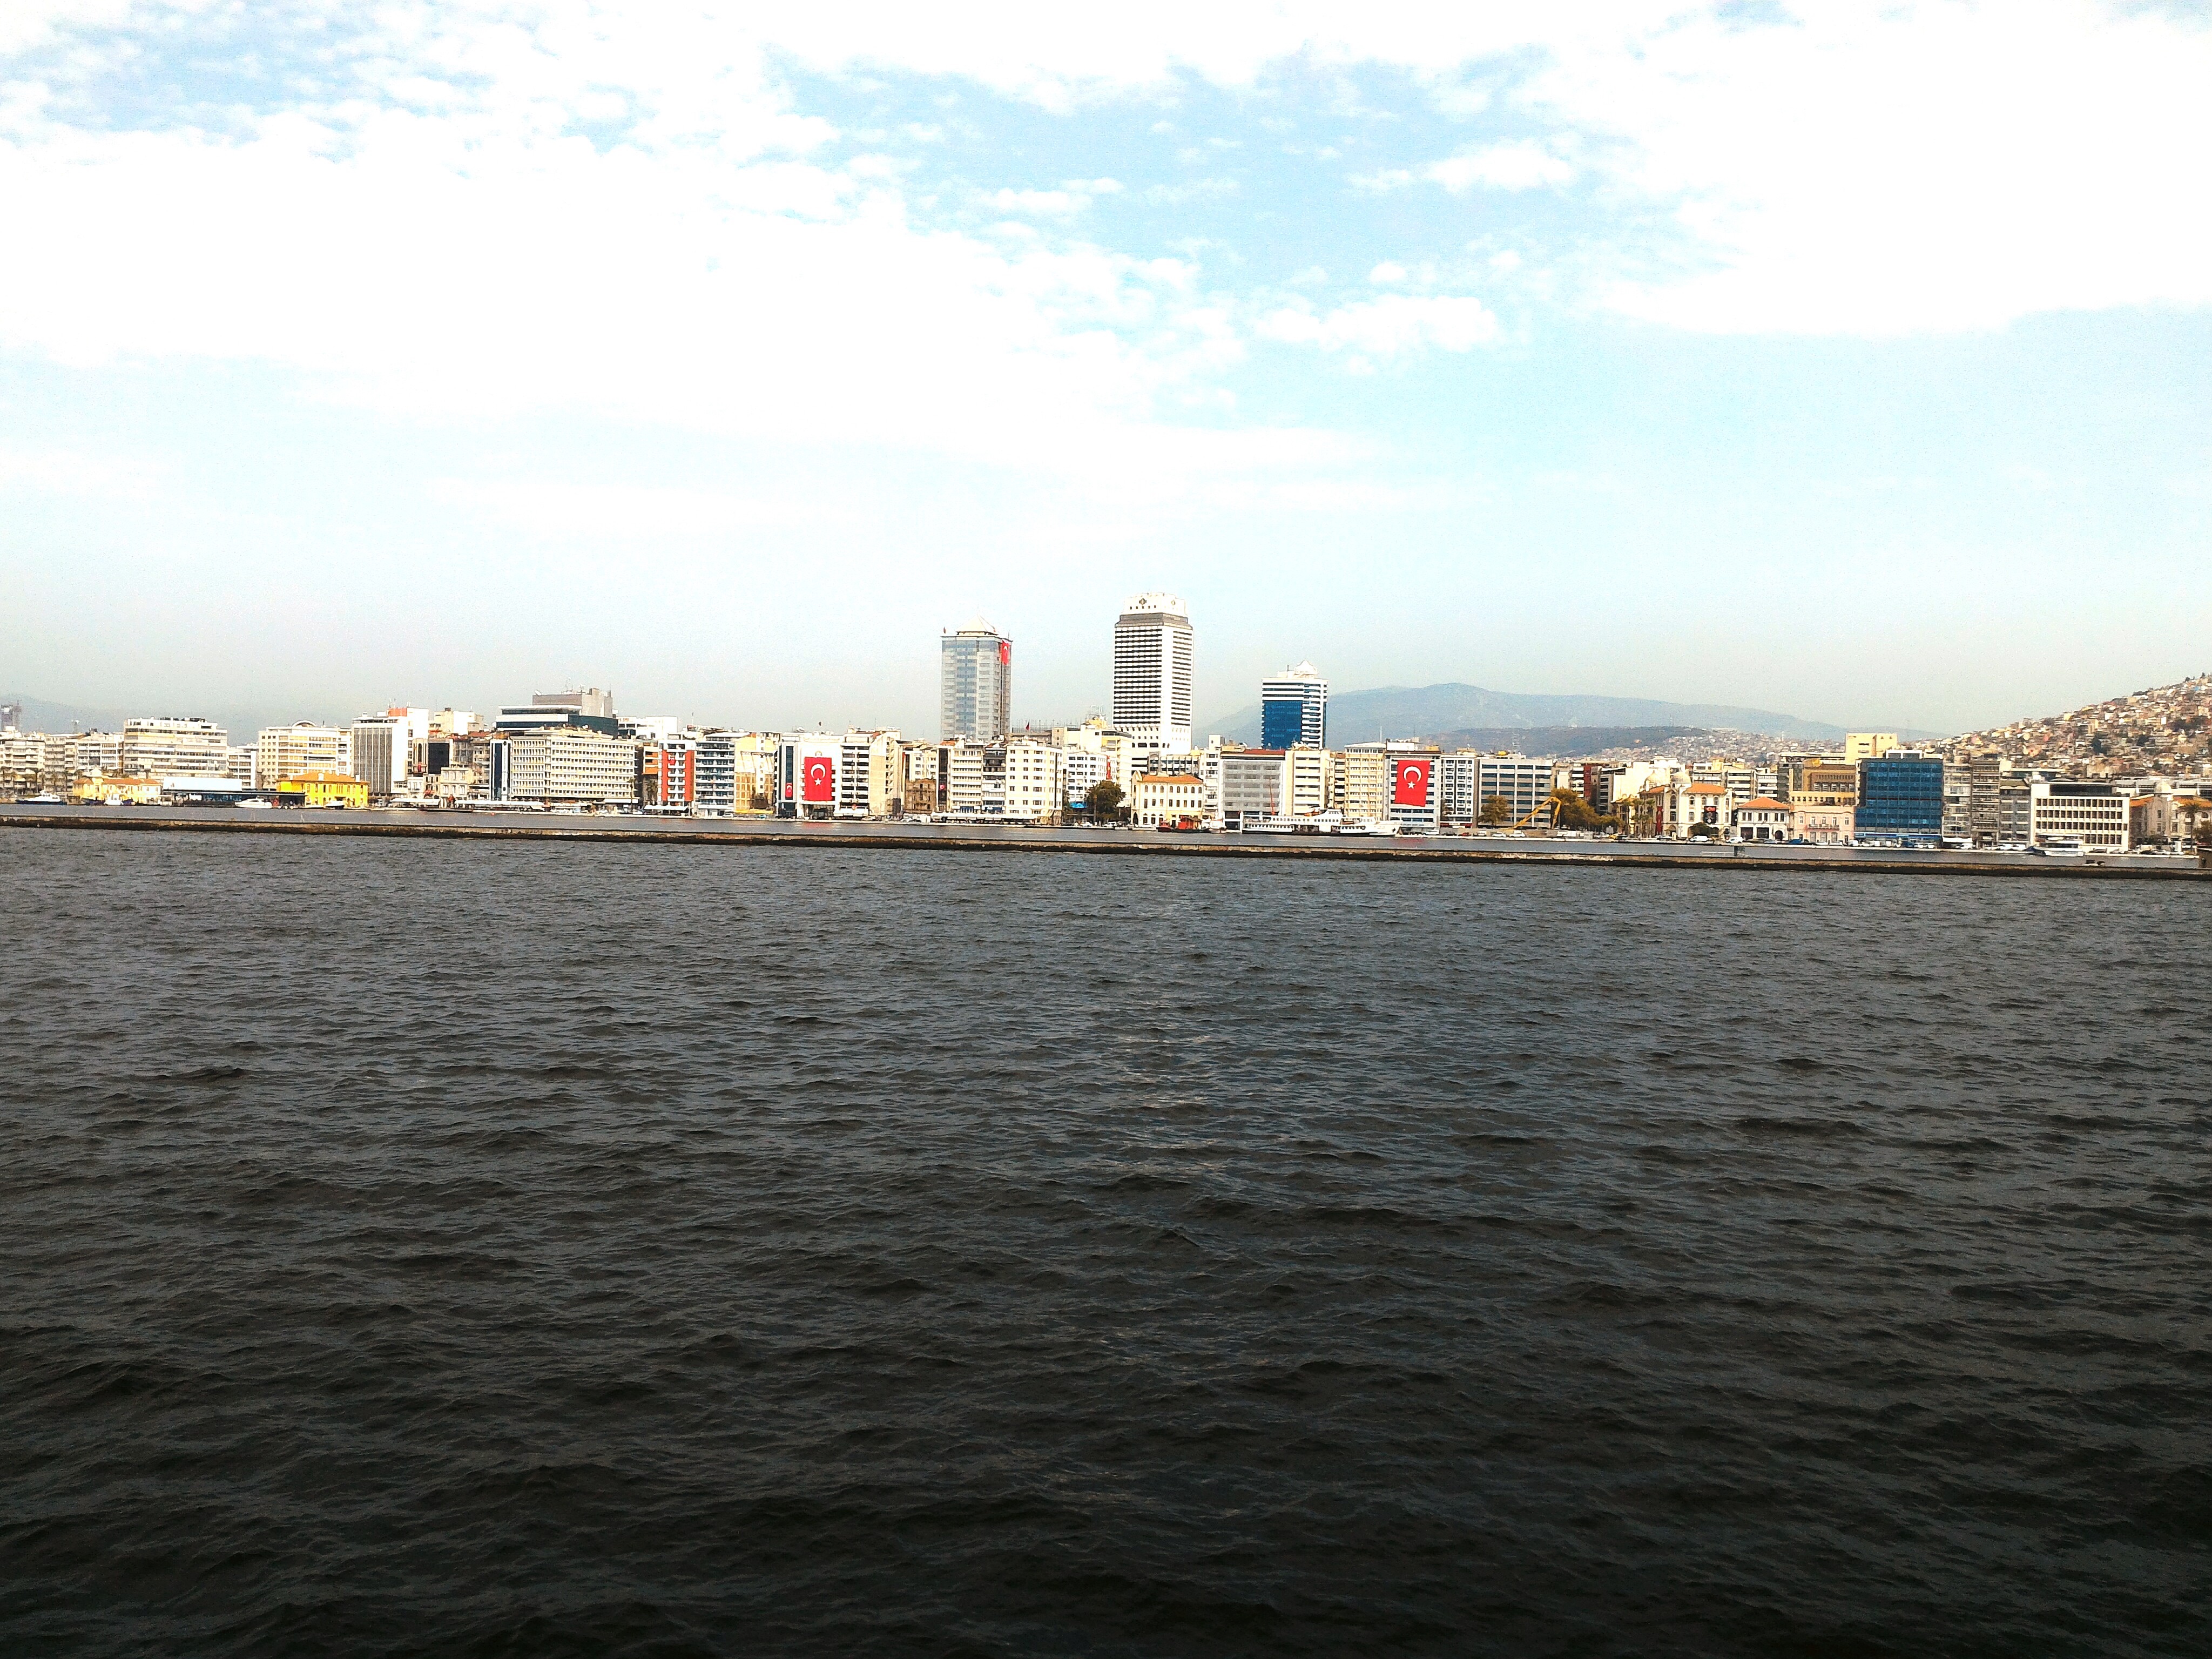
sea, coast, horizon, dock, skyline, city, skyscraper, cityscape, panorama, downtown, dusk, vehicle, bay, harbor, marina, waterway, human settlement